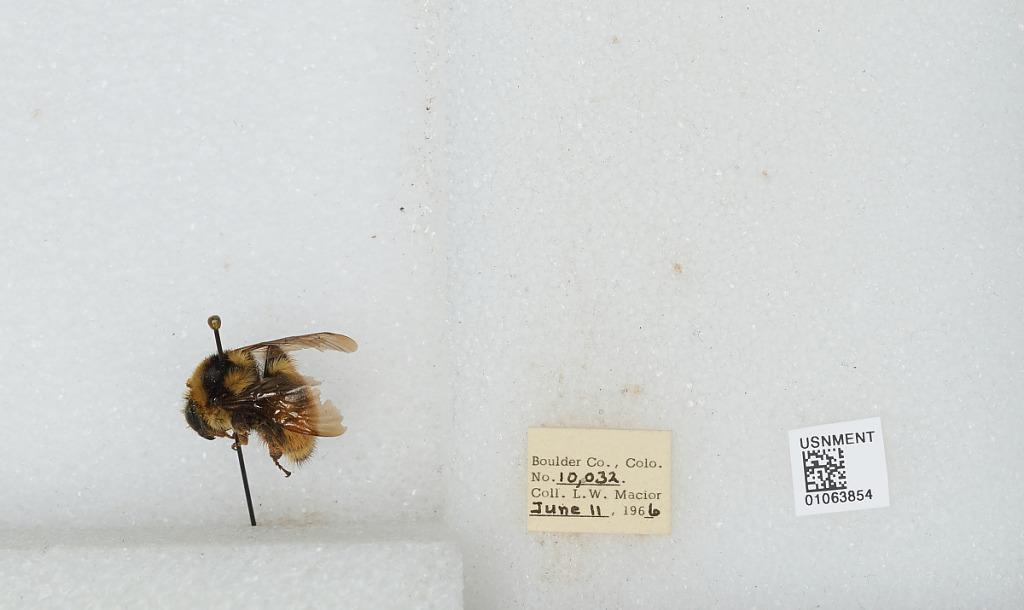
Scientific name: Bombus (Pyrobombus) bifarius Cresson
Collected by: L. Macior
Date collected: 1966-6-11
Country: United States
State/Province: Colorado
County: Boulder
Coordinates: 40.0017, -105.308